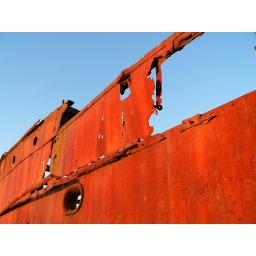
rust against blue sky can do no wrong